Long s

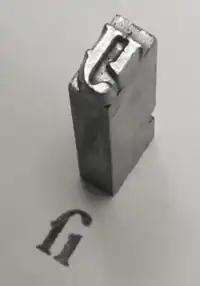
A ligature of ſi on Movable type.

The present-day German letter "ß" ( or ; also used in Low German and historical Upper Sorbian orthographies) is generally considered to have originated in a (Fraktur) ligature of (which is supported by the fact that the second part of the grapheme usually resembles a Fraktur "z": , hence ), although in Antiqua, the ligature of is used instead. An alternative hypothesis claims that the German letter "ß" originated in Tironian notes.